Robert Ramsay (Victorian politician)

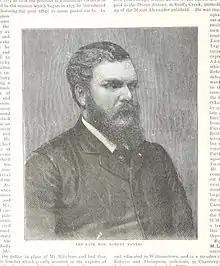
An 1888 illustration of Ramsay

was an Australian statesman and Postmaster-General of Victoria on two occasions in the 1870s.